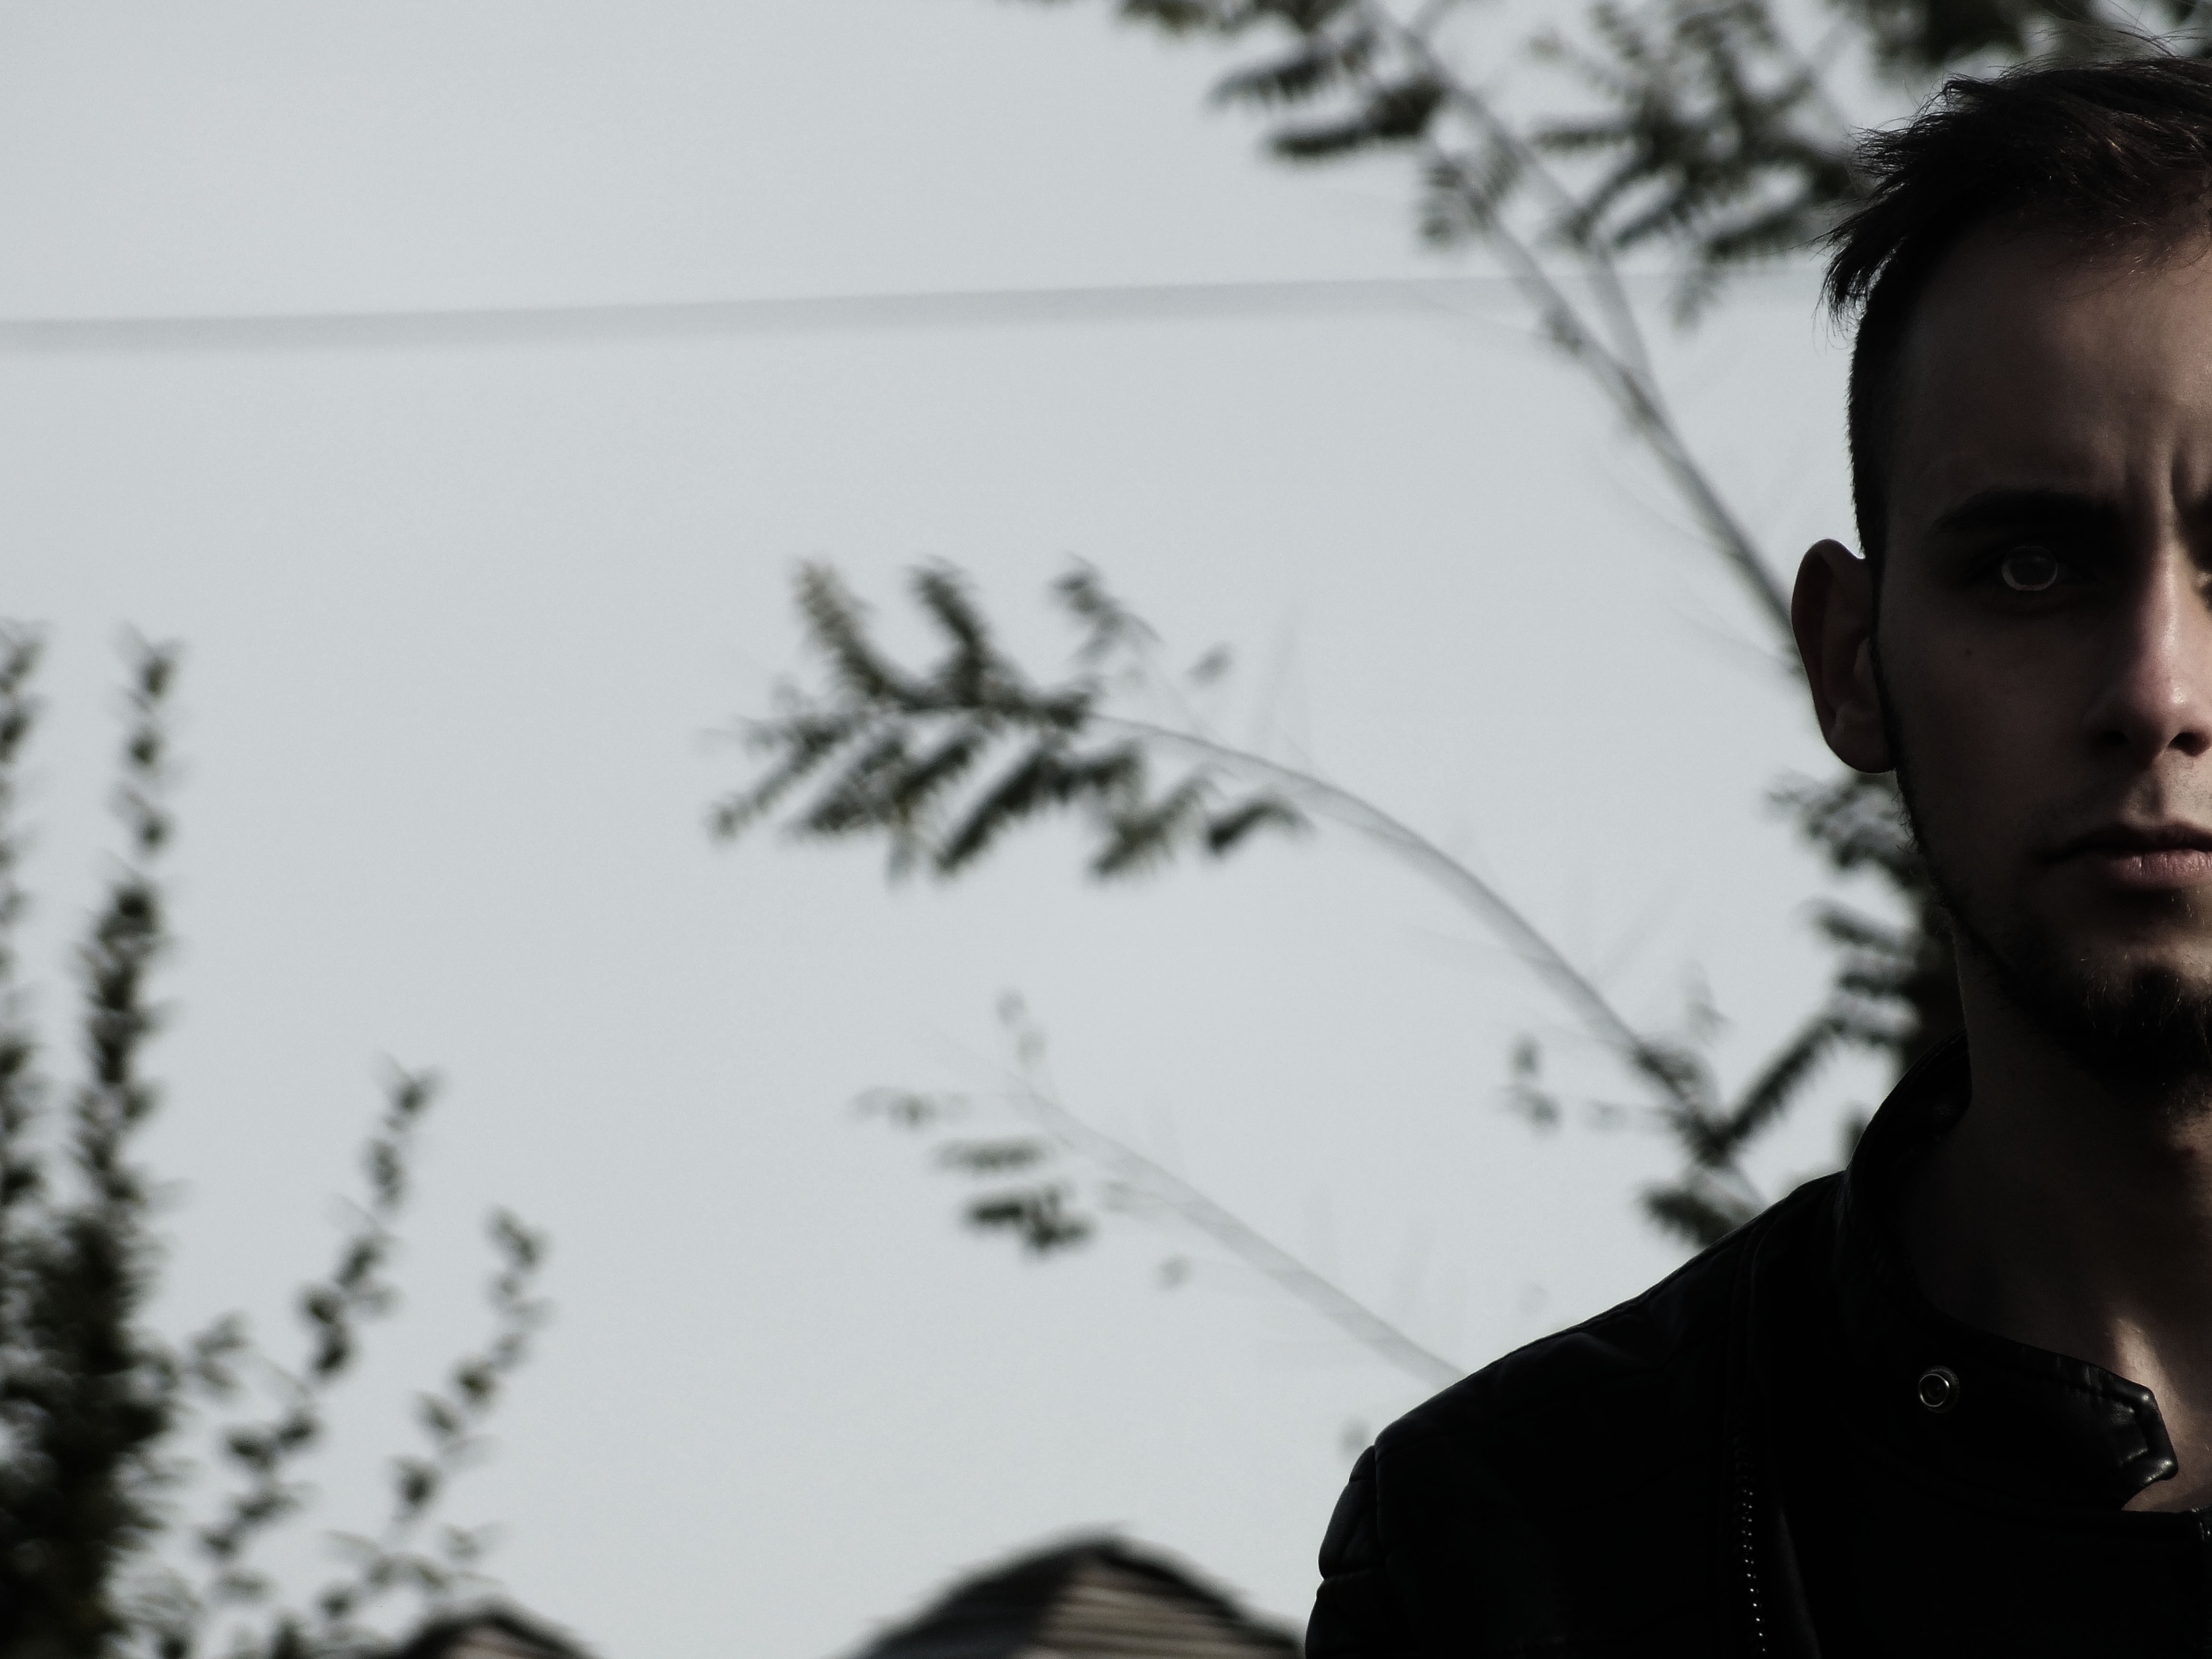
snow, winter, white, portrait, spring, weather, fashion, black, season, photograph, beauty